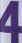
Number: 4